Owen Stanley Range

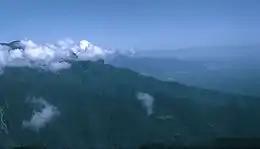
Jungle clad mountains of the Owen Stanley Range in Central Papua New Guinea.

The range is flanked by broken and difficult country, particularly on the south-western side. There are few practicable passes, the easiest being the famous Kokoda Track which crosses the range between Port Moresby and Buna and was in use for more than 50 years as a regular overland mail-route. Another route used by the 900 men of the US 2nd Battalion, 126th Infantry Regiment, 32nd Division, was the Kapa Kapa Trail, parallel to but to the southeast of the Kokoda Track. They took nearly five weeks to cover the track over extraordinarily difficult jungle terrain, from 14 October to 20 November 1942.